List of USM Alger seasons

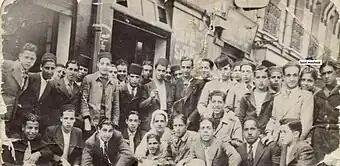
The Founders of USM Alger on July 6, 1937.

Union sportive de la médina d'Alger is an Algerian professional football club based in Algiers, Algiers Province. The club was formed in Casbah in 1937 as Union Sportive Musulmane d'Alger, and played their first competitive match in 1937, when they entered the 1937–38 Ligue d'Alger Troisième Division. The club was renamed Union sportive de la médina d'Alger in 1989.